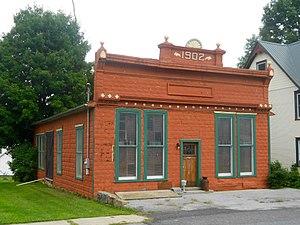
Howard est un borough situé au nord du comté de Centre, en Pennsylvanie, aux États-Unis. En 2010, il comptait une population de 720 habitants. Il est fondé en 1770 et incorporé le 3 mai 1864.